Screwed (2000 film)

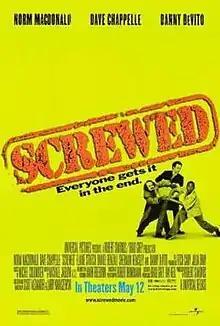
Theatrical release poster

Screwed is a 2000 American dark comedy film written and directed by Scott Alexander and Larry Karaszewski. It stars Norm Macdonald, Dave Chappelle, Elaine Stritch, Daniel Benzali, Sarah Silverman, Sherman Hemsley, and Danny DeVito. The film was released by Universal Pictures and received generally negative reviews.